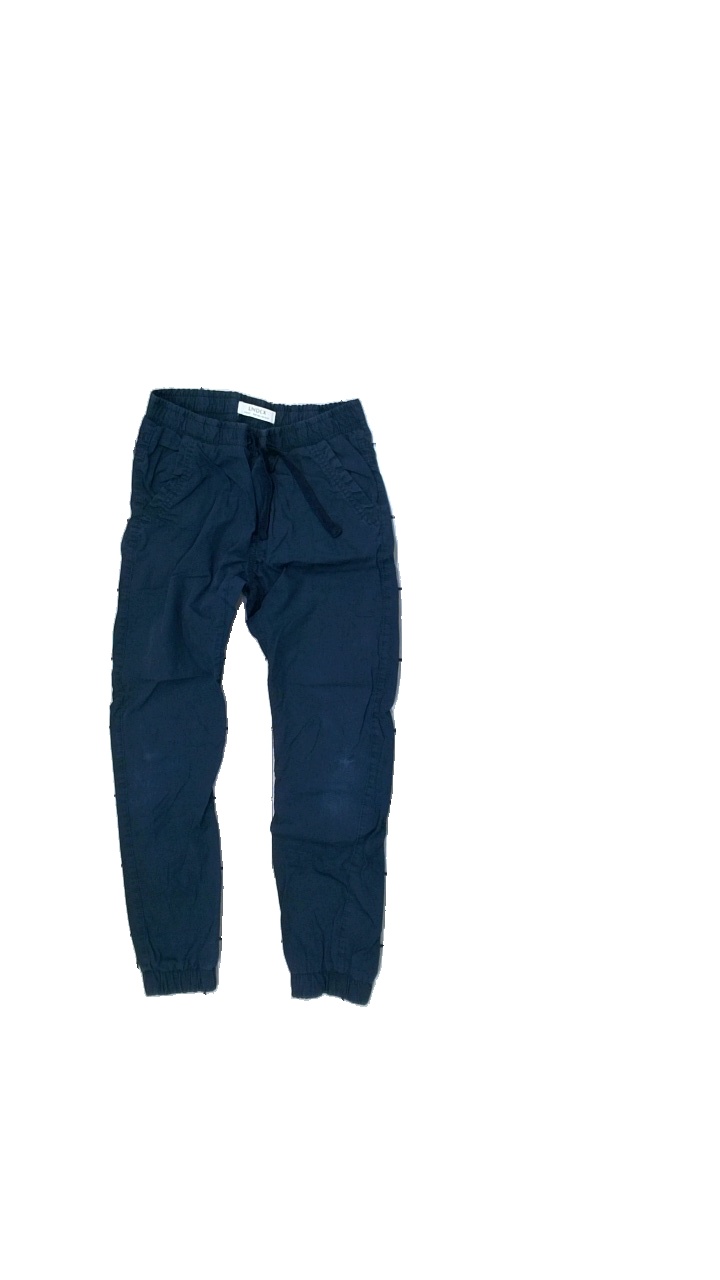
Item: Trousers (Children)
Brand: Lindex
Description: blue trousers
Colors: Blue
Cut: Regular
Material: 100% Cottin
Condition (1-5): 3
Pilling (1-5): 3
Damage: hole
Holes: Minor
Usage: Recycle
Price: <50